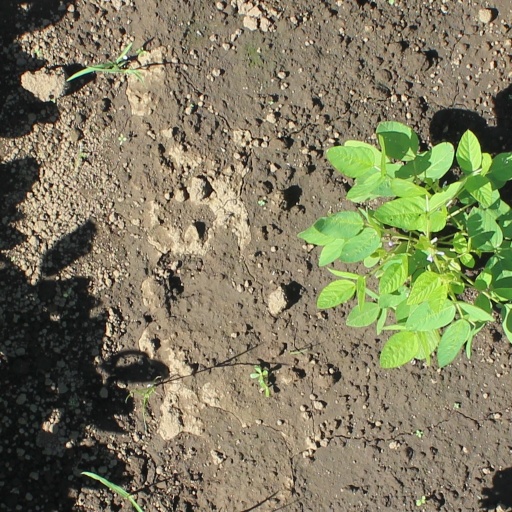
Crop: soybean